Gateway (video game)

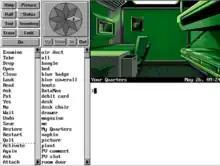
Screenshot of Barracks and Main interface in Gateway I

A century in the future, humans land on Venus and colonize it. Below the surface, thousands of miles of artificial tunnels are discovered. They are believed to have been built thousands of years ago by an alien species known as the Heechee, but little else is known about them until an explorer discovers a Heechee ship, intact and operational, in one of the tunnels.